Answer in natural language. Considering the relative positions, where is abstract painting in a black frame with respect to blue tartanpatterned dog bed? Choose between the following options: below or above
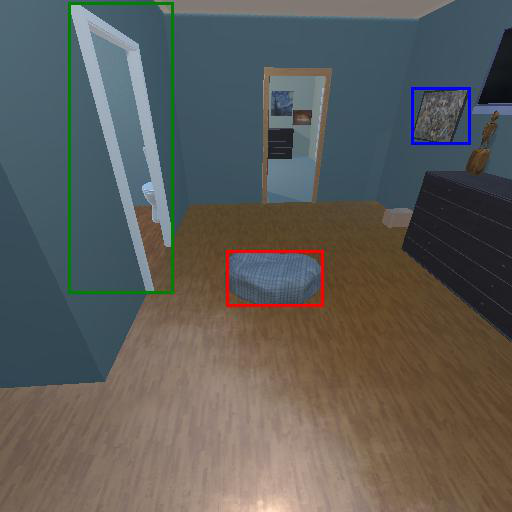
<answer>above</answer>